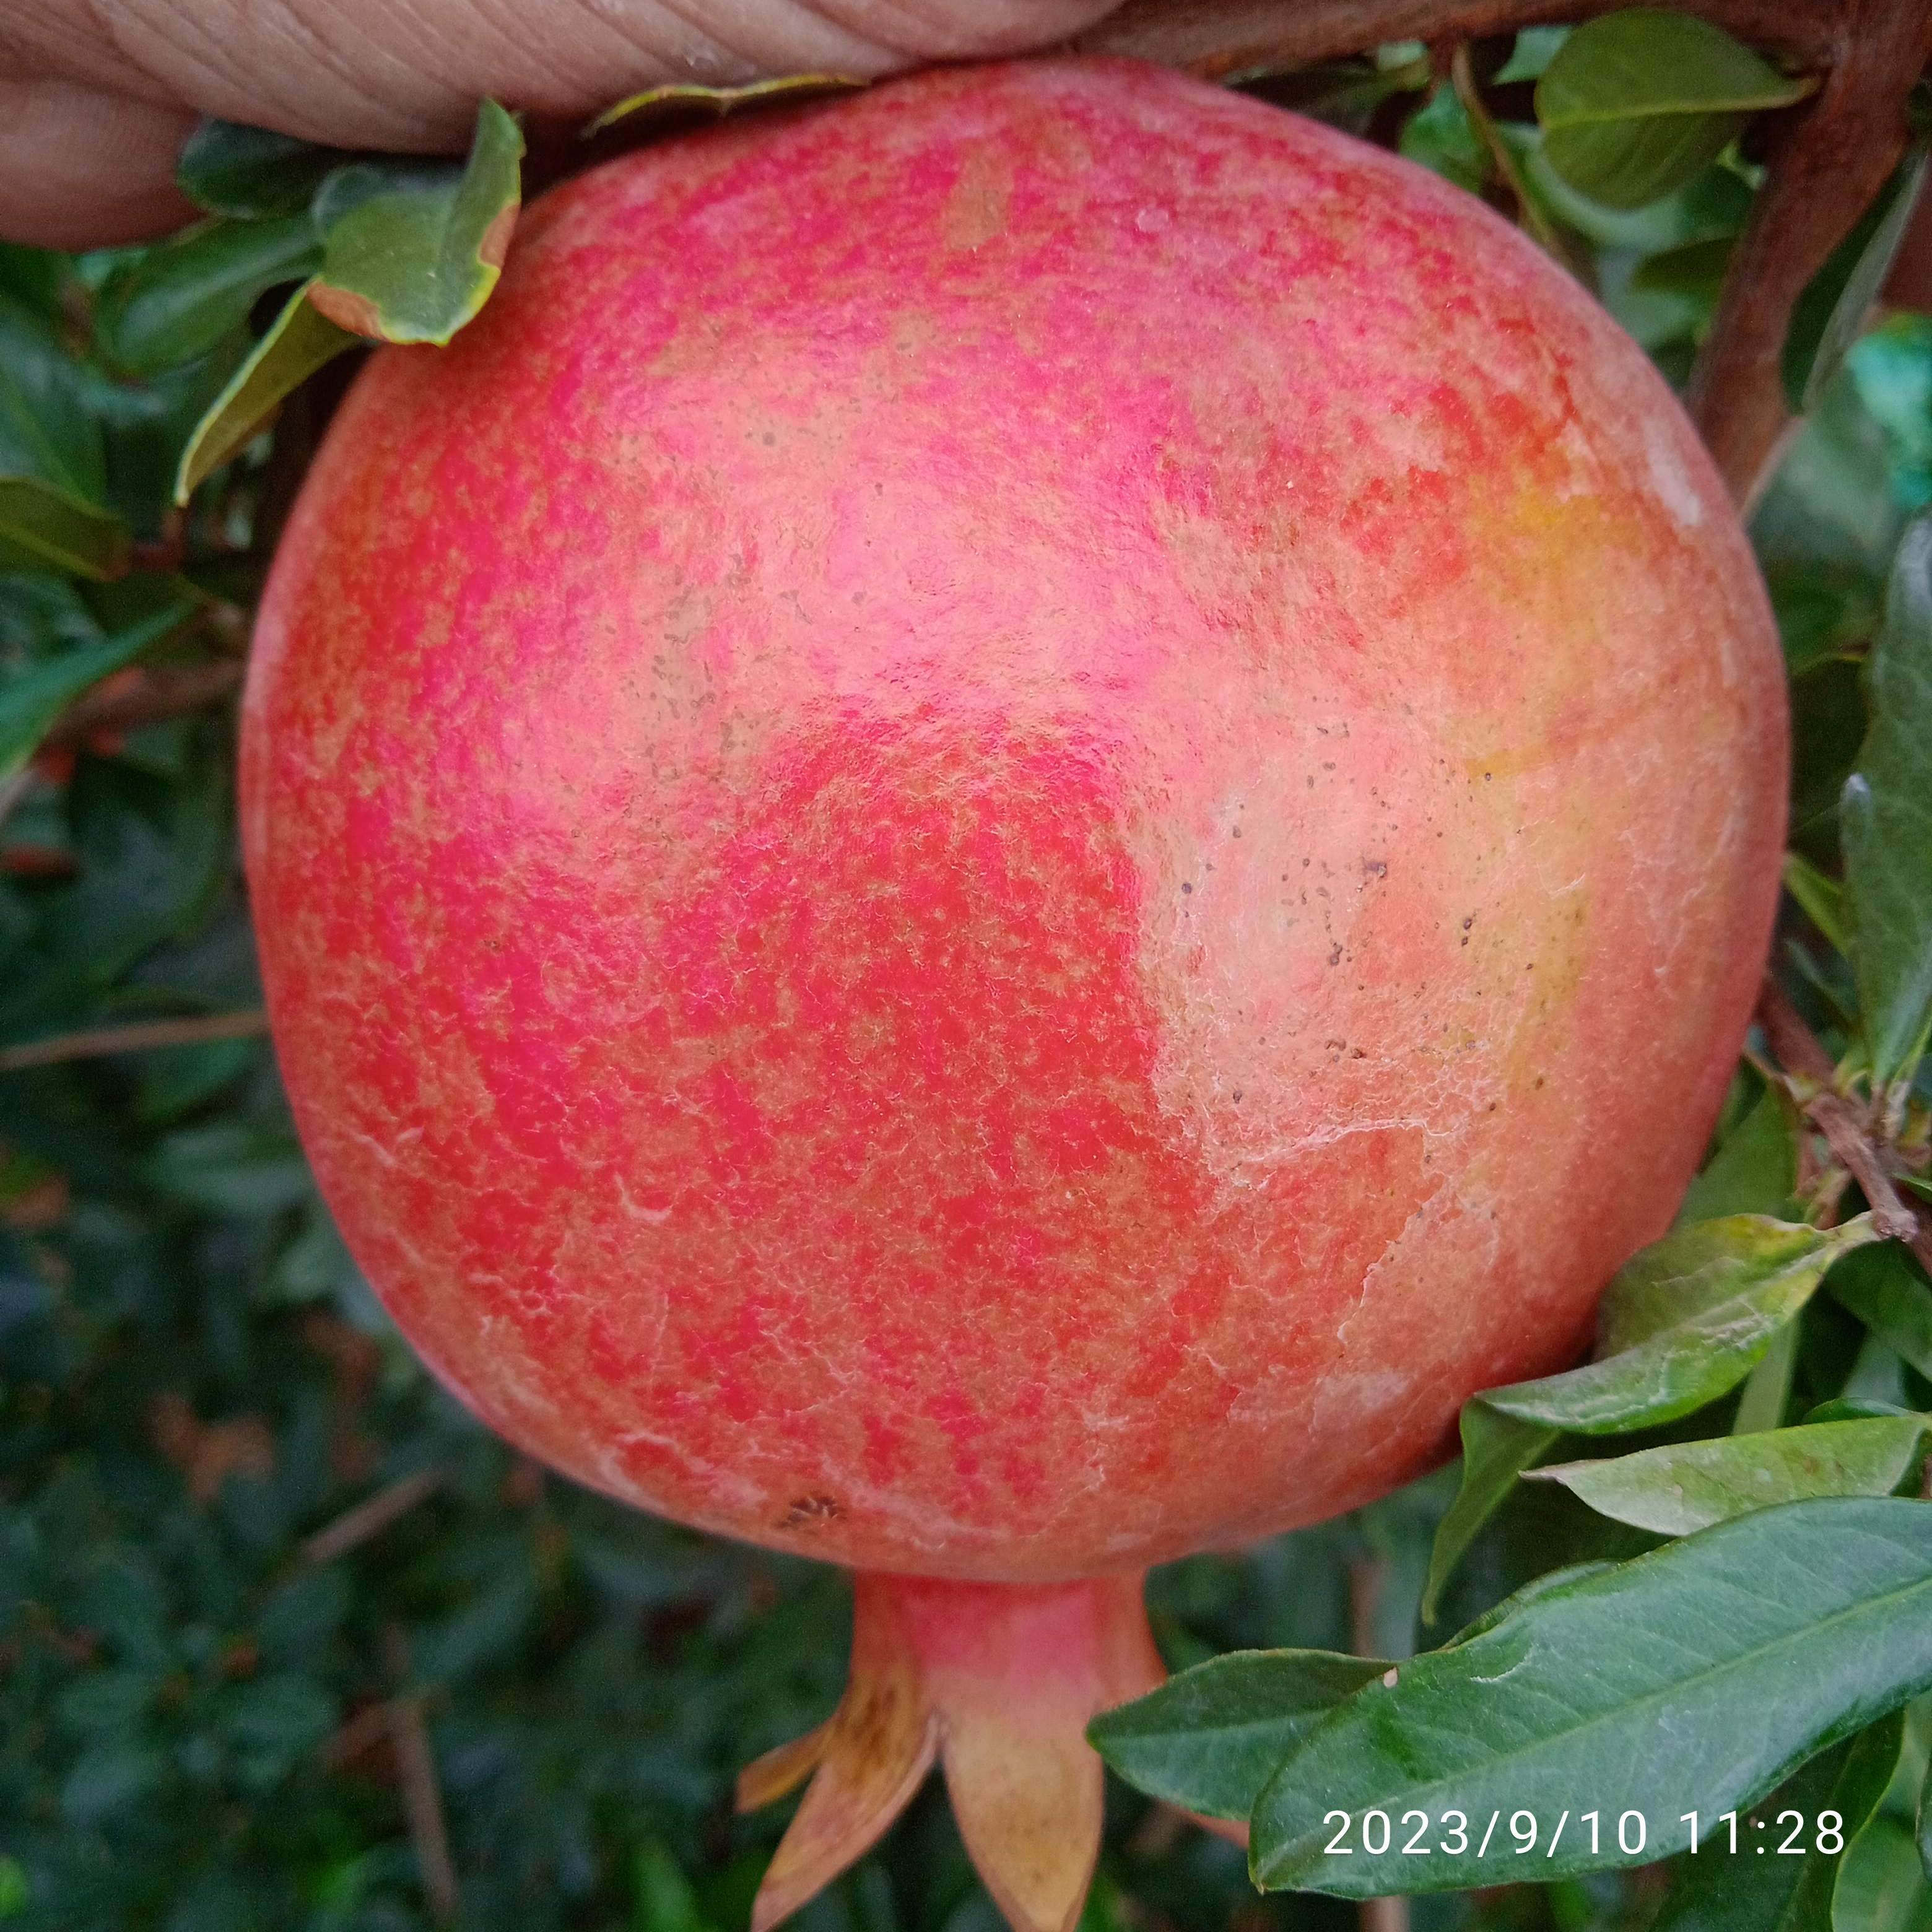
Label: Healthy